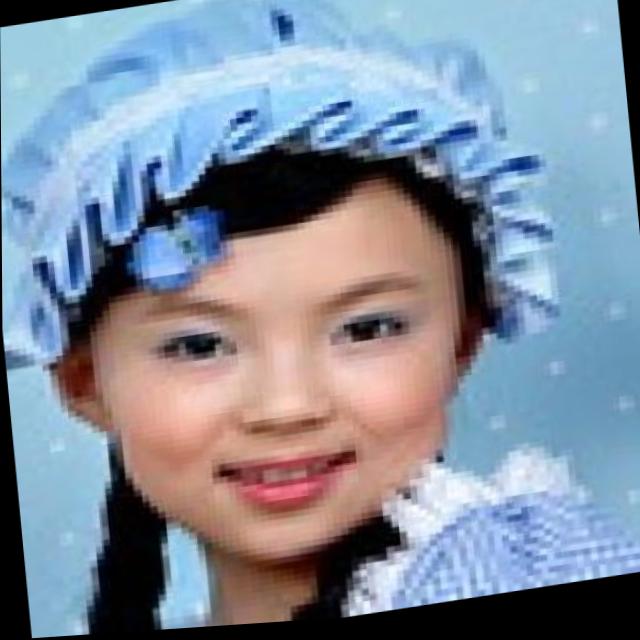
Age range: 0-12